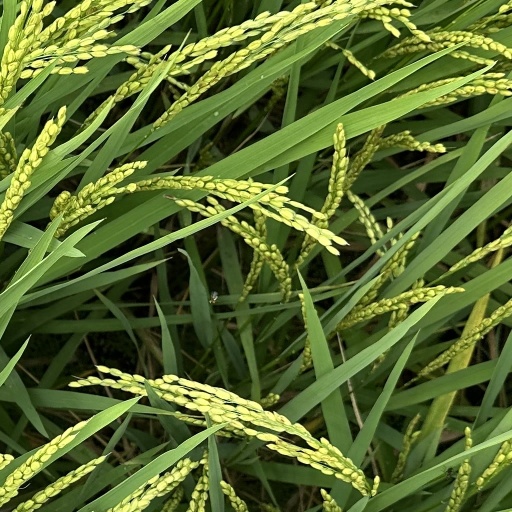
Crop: rice